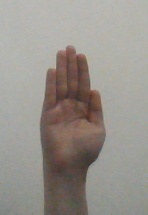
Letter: seen